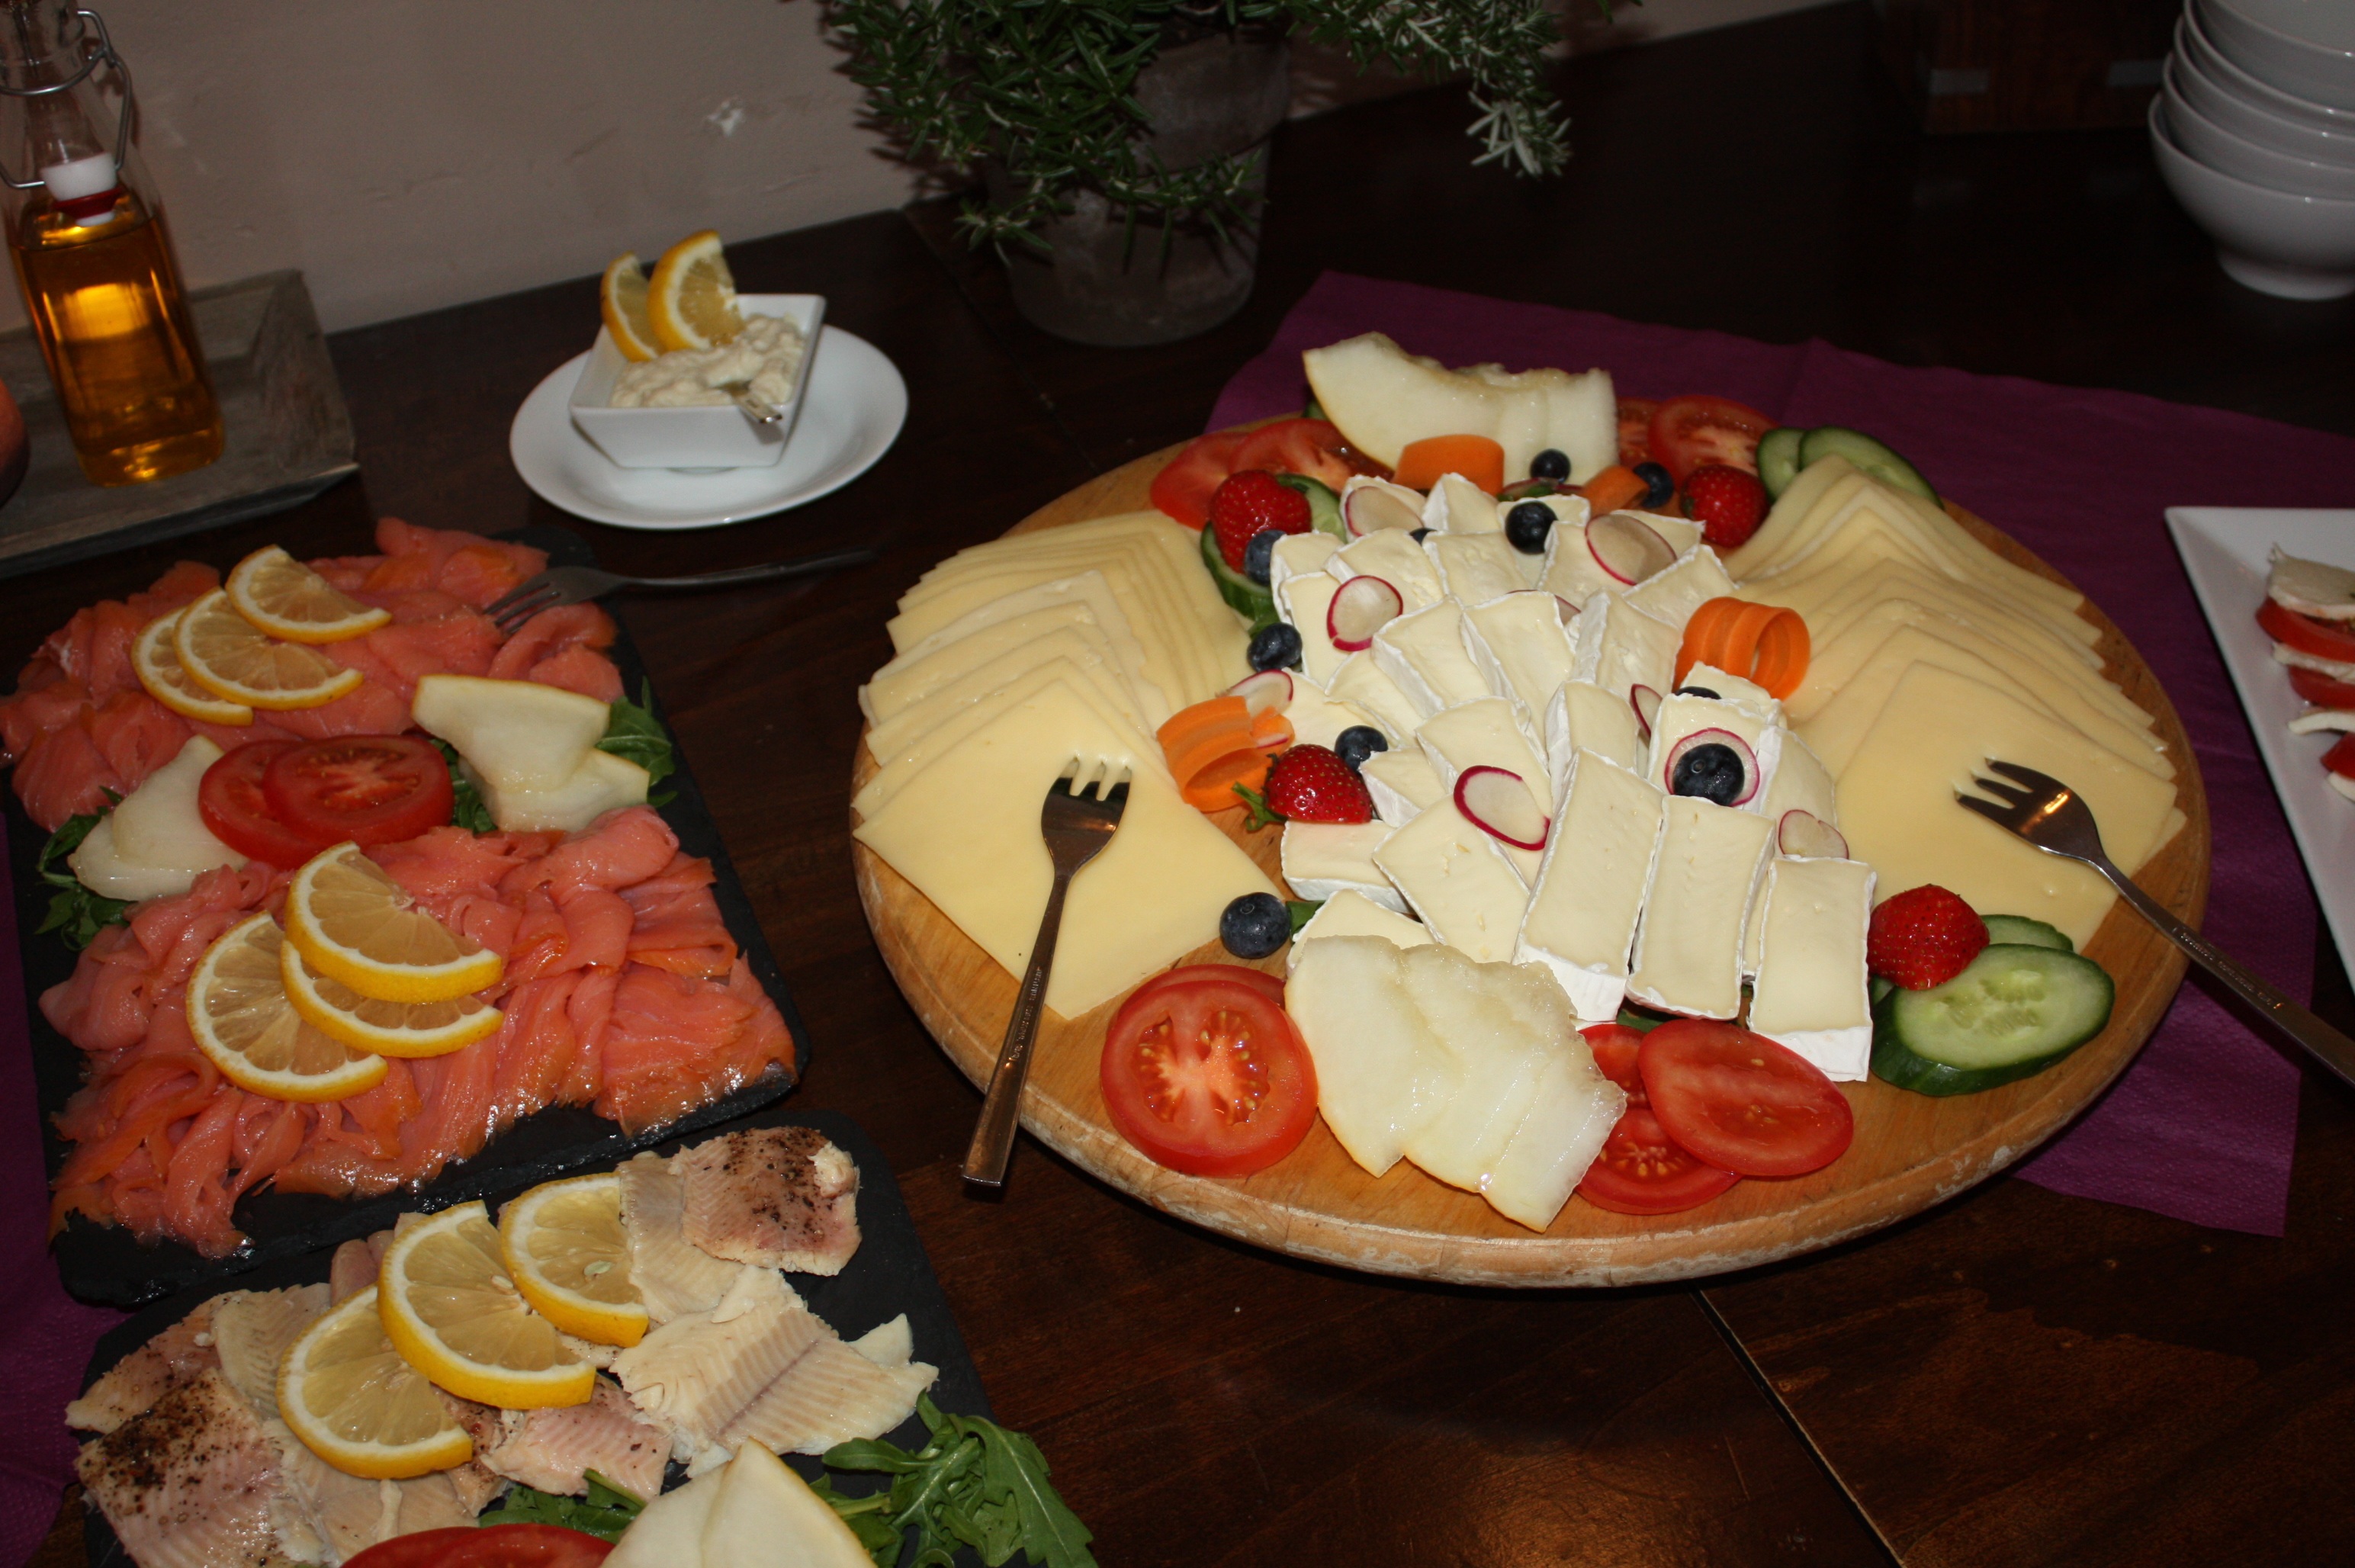
restaurant, dish, meal, food, fish, breakfast, cuisine, delicious, buffet, nutrition, dinner, salmon, frisch, dine, gastronomy, benefit from, supper, hors d oeuvre, k seplatte, eat food, fish plates, brunch buffet breakfast